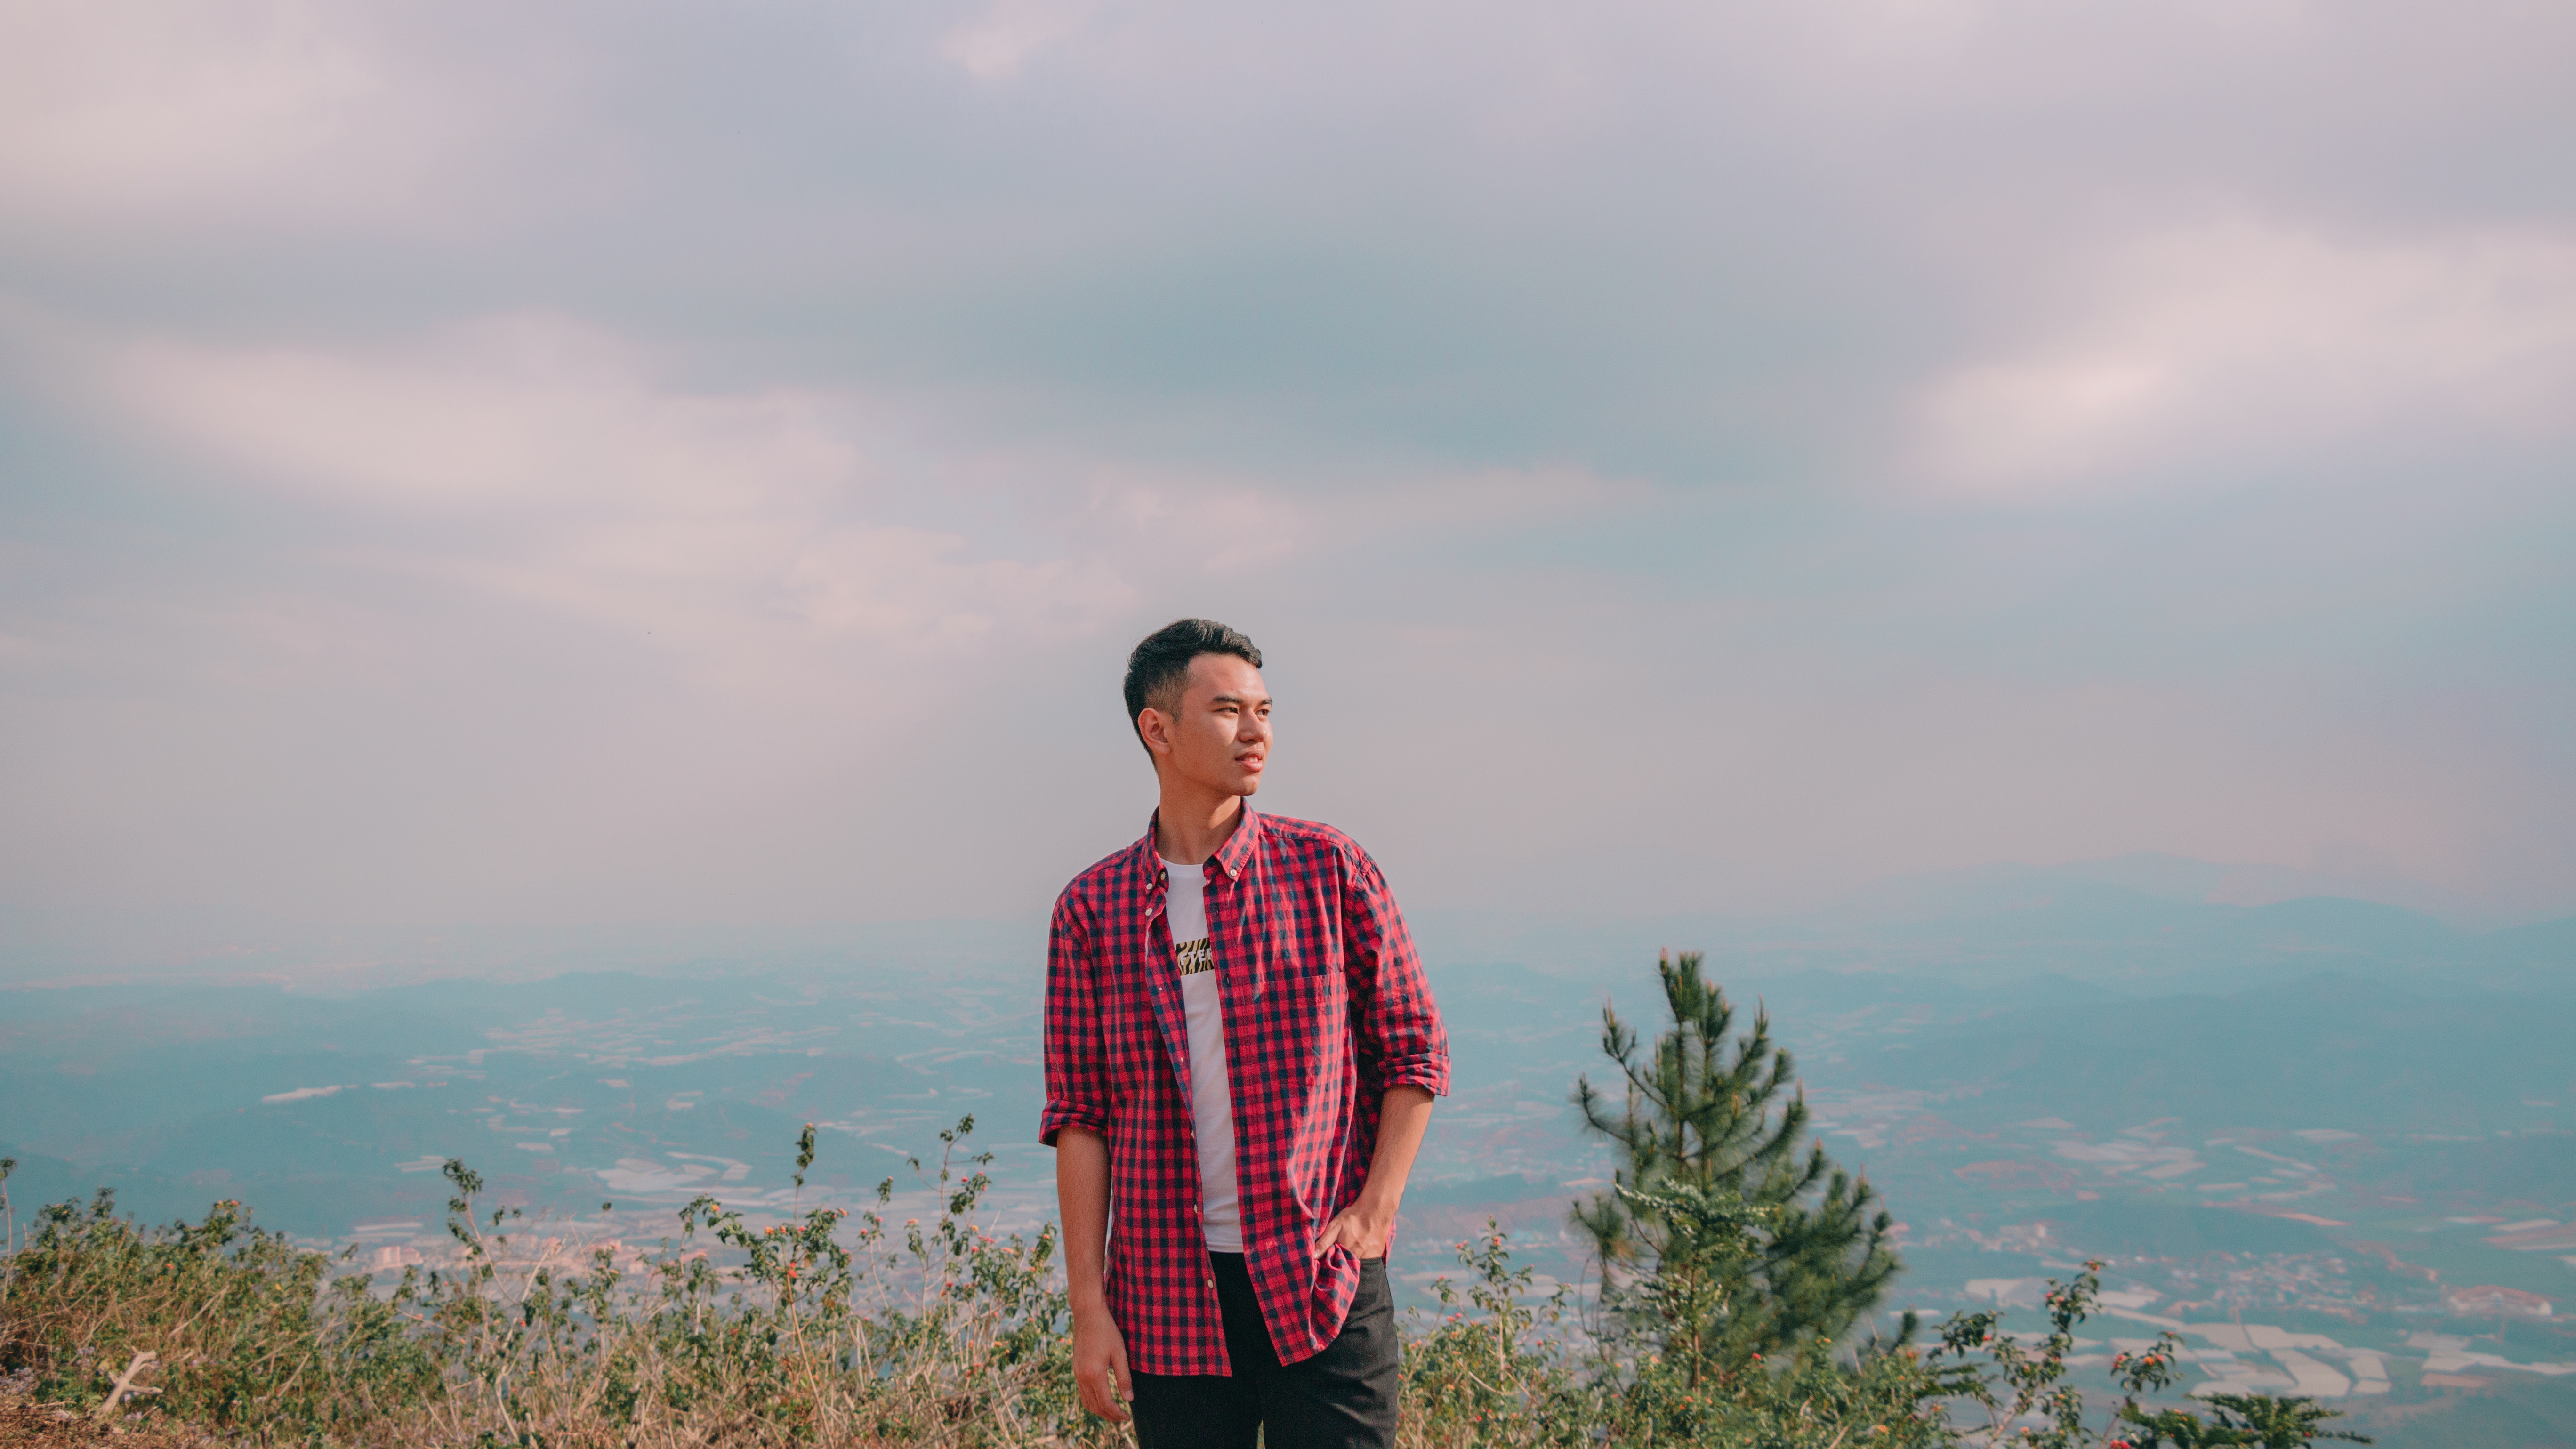
photograph, sky, hill station, cloud, atmospheric phenomenon, mountain, hill, travel, tourism, tree, photography, vacation, landscape, ridge, happy, grassland, plant, meteorological phenomenon, horizon, leisure